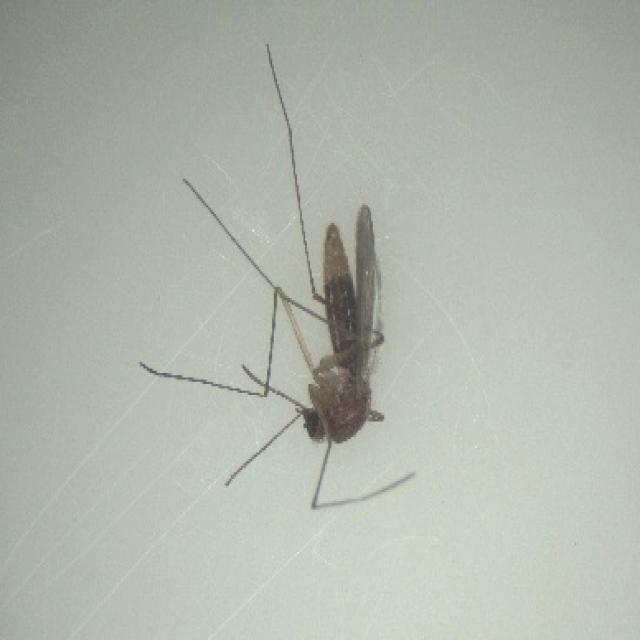
Species: culex_pipiens